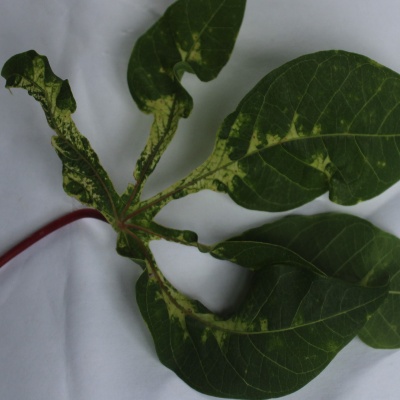
Crop: Cassava
Condition: mosaic